Drummer Boy (Justin Bieber song)

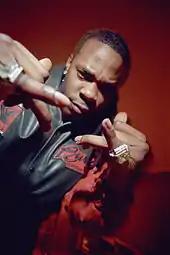
Busta Rhymes in 2002. "Drummer Boy" features added rap verses from him and Bieber.

Months before "Believe" (2012), a Christmas album by Justin Bieber, "Under the Mistletoe" (2011), was released on November 1, 2011, and promoted via donations to several charities, such as Make-A-Wish, Pencils of Promise, and a food bank Bieber's family once depended on named Startford House of Blessing. The track list, revealed on October 5, 2011, includes several collaborations, such as a duet cover of "All I Want For Christmas is You" with Mariah Carey, "Fa La La" with Boyz II Men and a duet with his mentor Usher "The Christmas Song (Chestnuts Roasting On an Open Fire)".